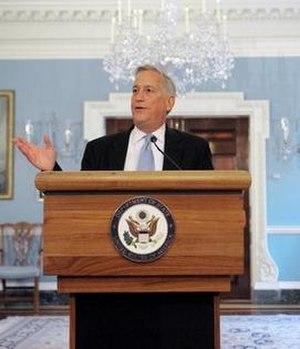
Walter Isaacson, né le 20 mai 1952 à La Nouvelle-Orléans en Louisiane, est un auteur et biographe américain. Il est le président directeur général d'Aspen Institute. Il a également été PDG de CNN et directeur de la rédaction du magazine Time, pour lequel il est actuellement chroniqueur. Il a écrit les biographies de Henry Kissinger, Benjamin Franklin, Albert Einstein, Steve Jobs et Léonard de Vinci.